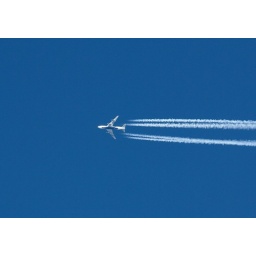
Delta 275 over Calgary clear sky